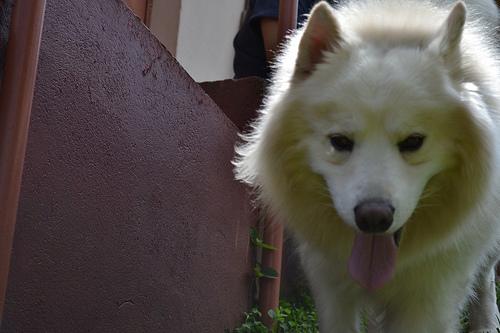
Breed: samoyed